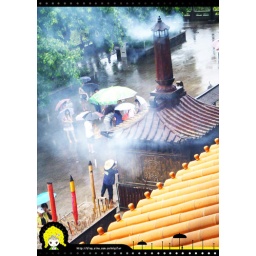
A temple in lotus flower mountain